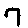
Label: 7